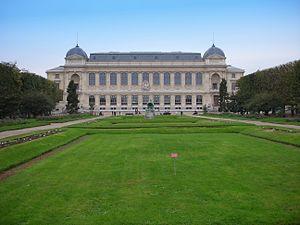
La grande galerie de l'Évolution du Muséum national d'histoire naturelle au Jardin des plantes, à Paris.